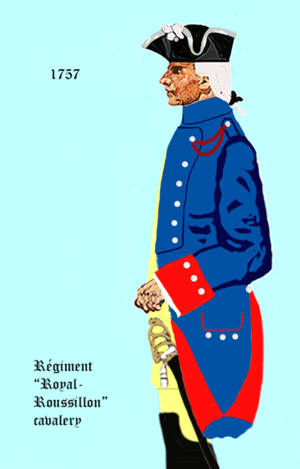
Uniforme d' un régiment cavalerie française d'application de 1757
Le 11ᵉ régiment de cuirassiers est un régiment français dont l'histoire remonte au Royal Roussillon, issu en 1668 du régiment de Montclar Catalan qui deviendra le 11ᵉ régiment de cavalerie. Ses traditions sont aujourd'hui continuées par le groupe d'escadrons 11ᵉ Cuirassiers, partie du 1ᵉʳ-11ᵉ régiment de cuirassiers.
Le régiment Royal-Roussillon cavalerie est un régiment de cavalerie du Royaume de France créé en 1668 devenu à la Révolution le 11ᵉ régiment de cavalerie.